2002 Spanish Grand Prix

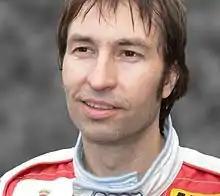
Heinz-Harald Frentzen "(pictured in 2006)" finished sixth to score his first championship points since the 2001 San Marino Grand Prix.

When the race began, Michael Schumacher, in the spare Ferrari due to hydraulic troubles in warm-up, maintained the race lead into the first corner, holding off Ralf Schumacher on the inside. Button made a quick start, passing Räikkönen for fourth, but the latter recaptured the position on the outside at the first corner. His teammate Trulli moved from ninth to seventh by the conclusion of lap one, while Massa overtook Frentzen for ninth. At the conclusion of the first lap, Michael Schumacher led Ralf Schumacher by 1.5 seconds. They were followed by Montoya, Räikkönen, Button and Coulthard. On lap three, De La Rosa lost control of the Jaguar's rear during braking and retired from the race after becoming stuck in the turn seven gravel trap. Raikkonen's rear wing failed on the pit lane straight on lap four due to a fatigue-related lower wing element failure acting as a mount for the wing. He maintained control of his car but his rear wing narrowly avoided Button. Raikkonen returned to the pit lane and retired from the race. McLaren chose not to withdraw Coulthard after reviewing its database and determining that his wing assembly was new and not at risk.